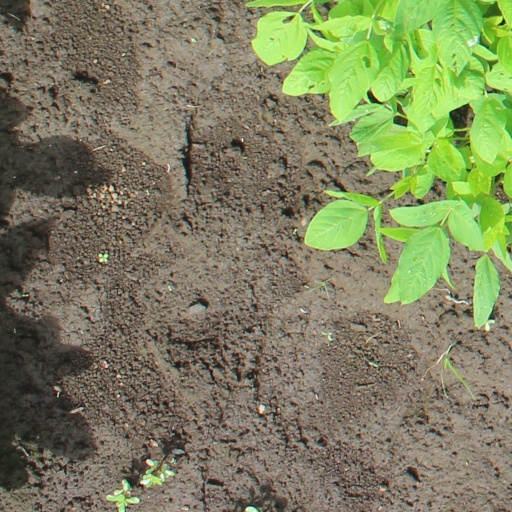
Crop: soybean